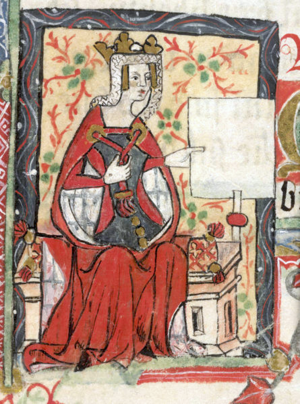
Matilde af England
Afbildning fra 14. århundrede
Matilde var den første kvindelige regent i England. Hun regerede i 1141.